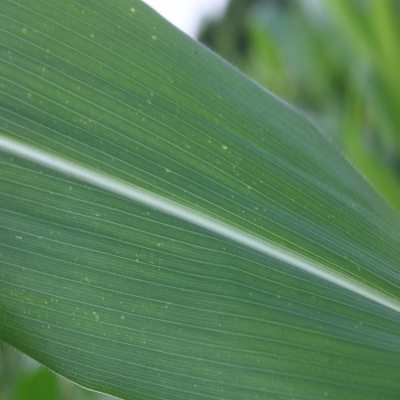
Crop: Maize
Condition: leaf spot